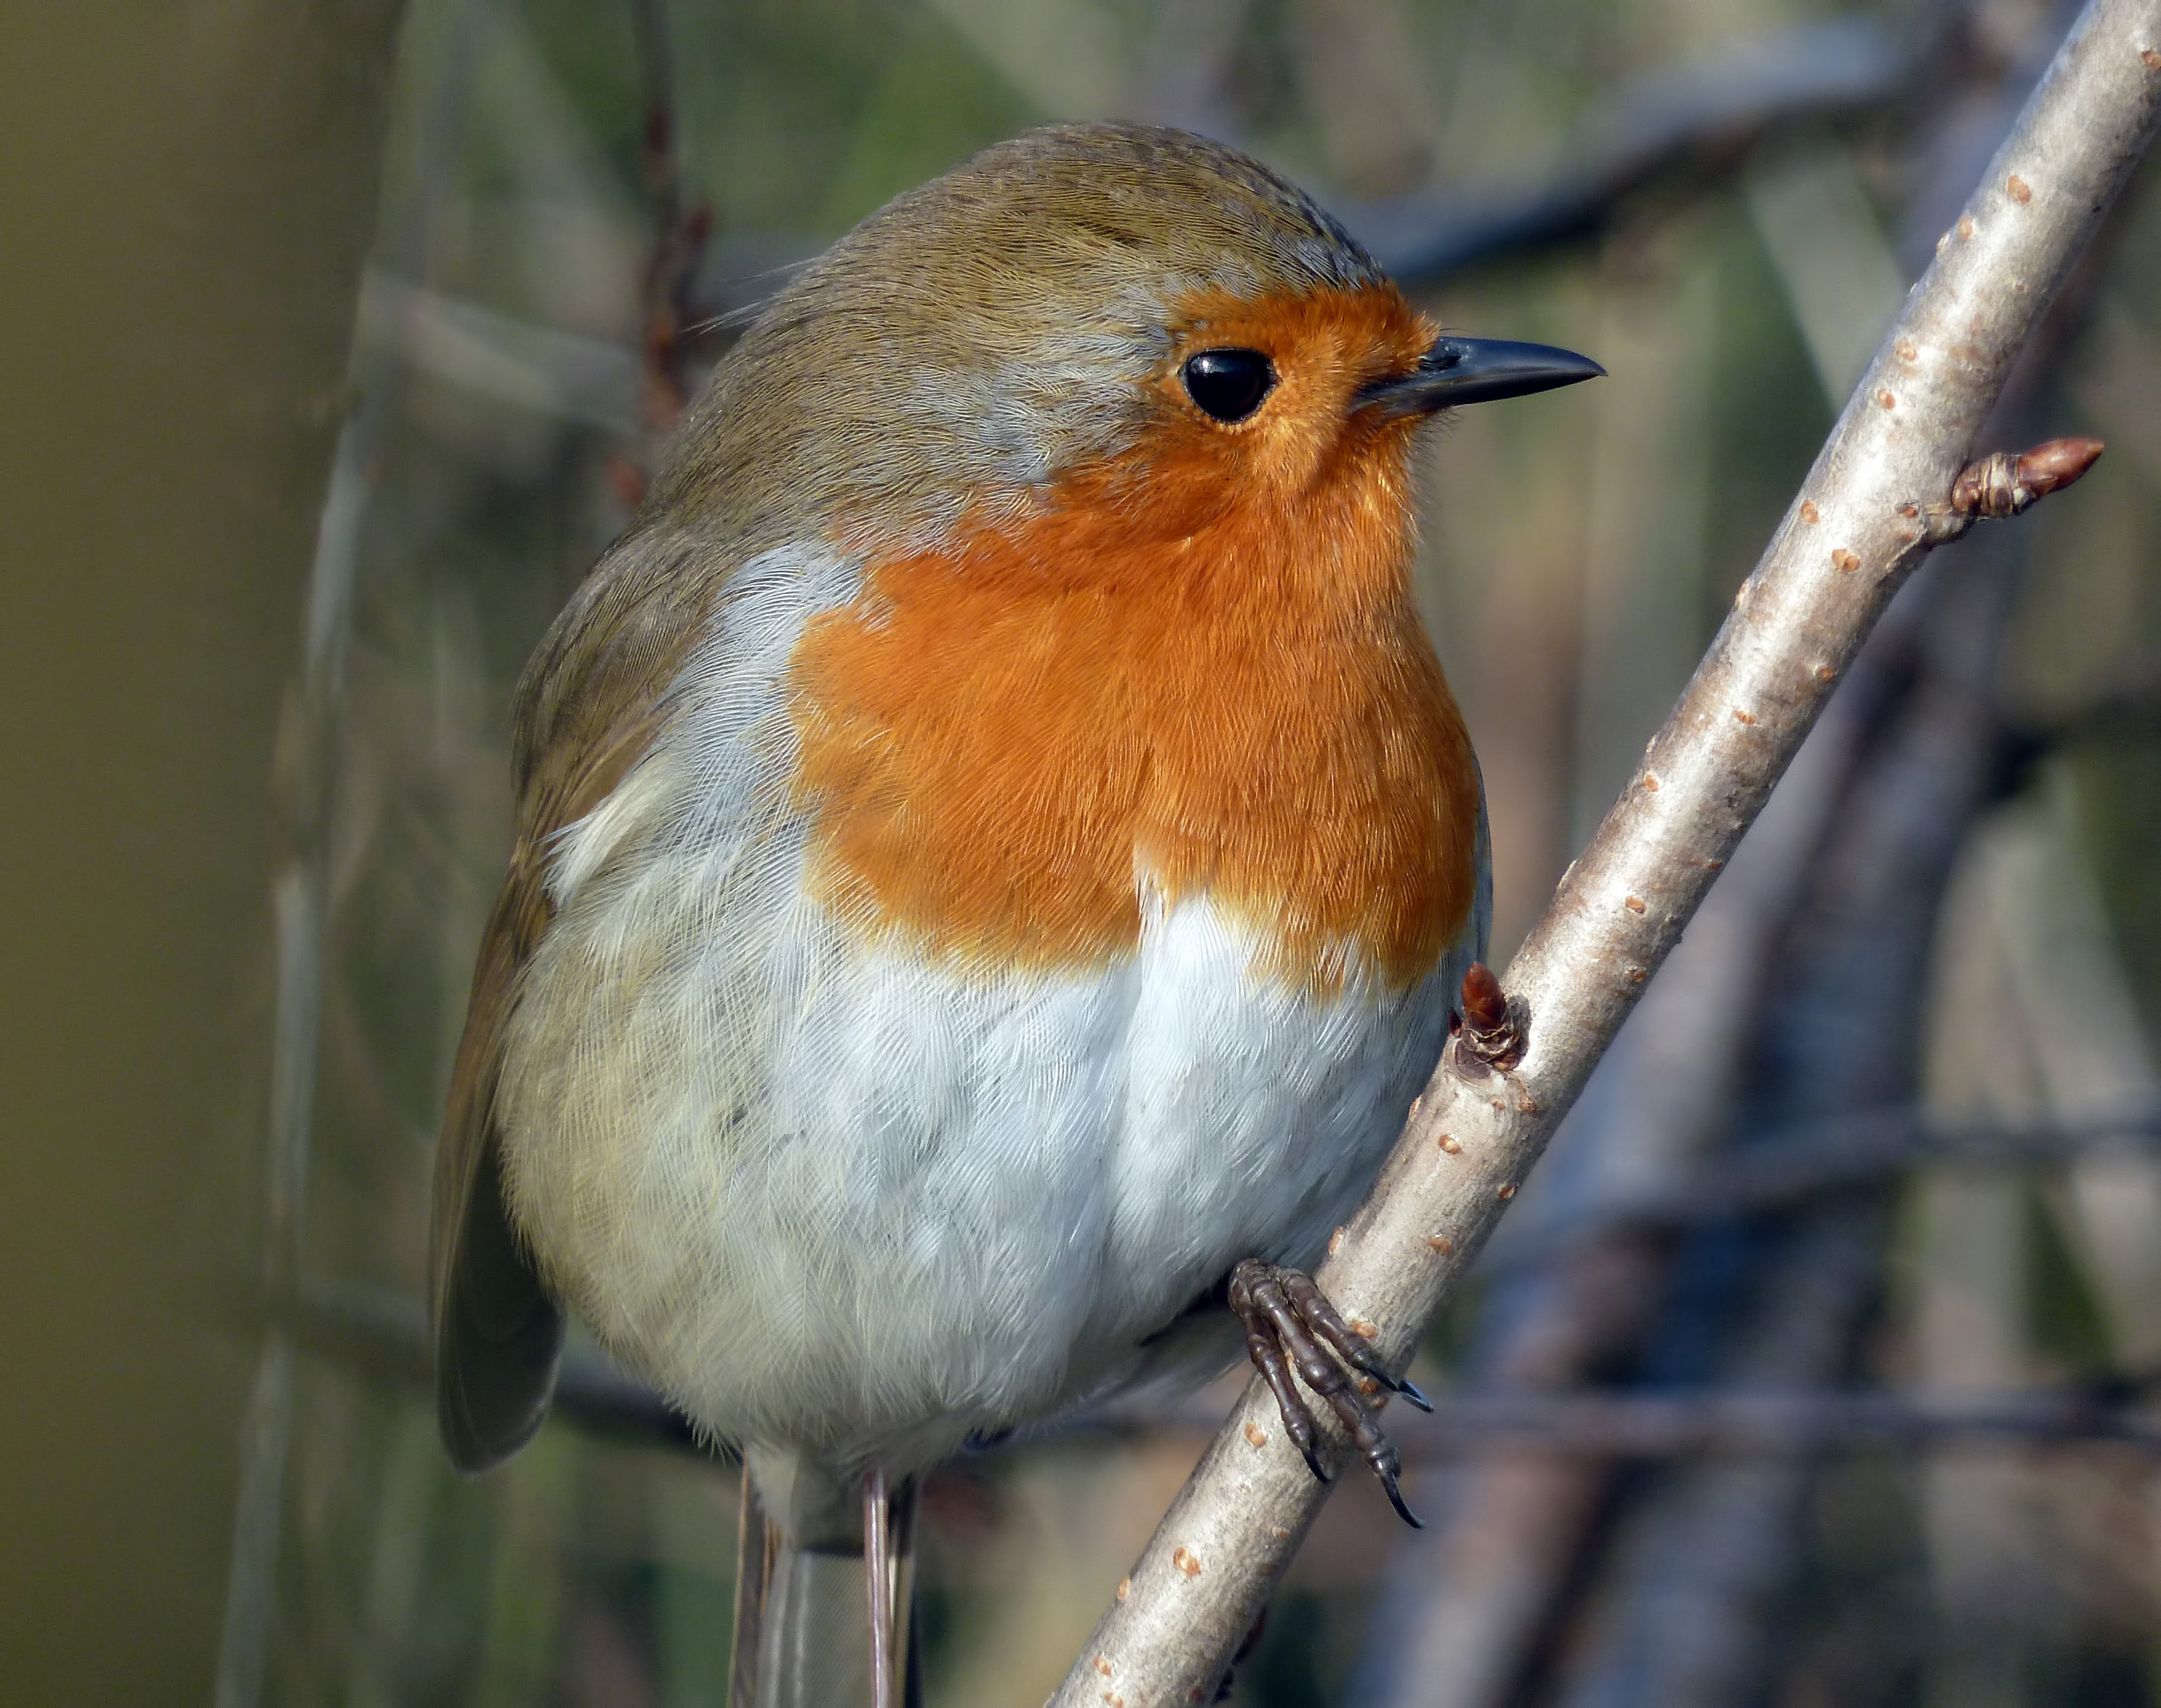
nature, branch, bird, wildlife, beak, small, robin, fauna, plumage, vertebrate, finch, bluebird, brambling, wren, old world flycatcher, perching bird, emberizidae, nightingale, european robin